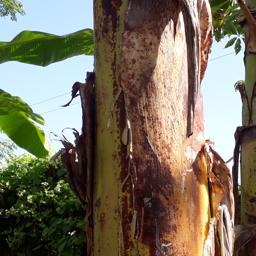
Label: PSEUDOSTEM WEEVIL